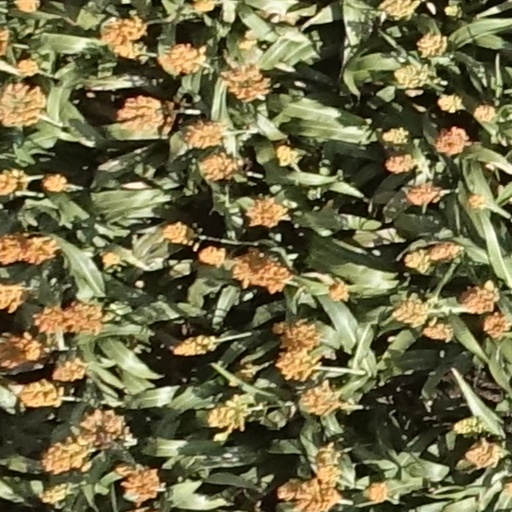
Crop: sorghum